The Other Woman (1918 film)

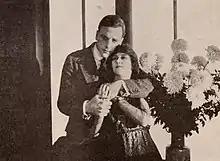
Still with Sills and Hyland

The Other Woman is a 1918 American silent drama film directed by Albert Parker and starring Peggy Hyland, Milton Sills, and Anna Lehr. It is based upon the play of the same name by Frederic Arnold Kummer.